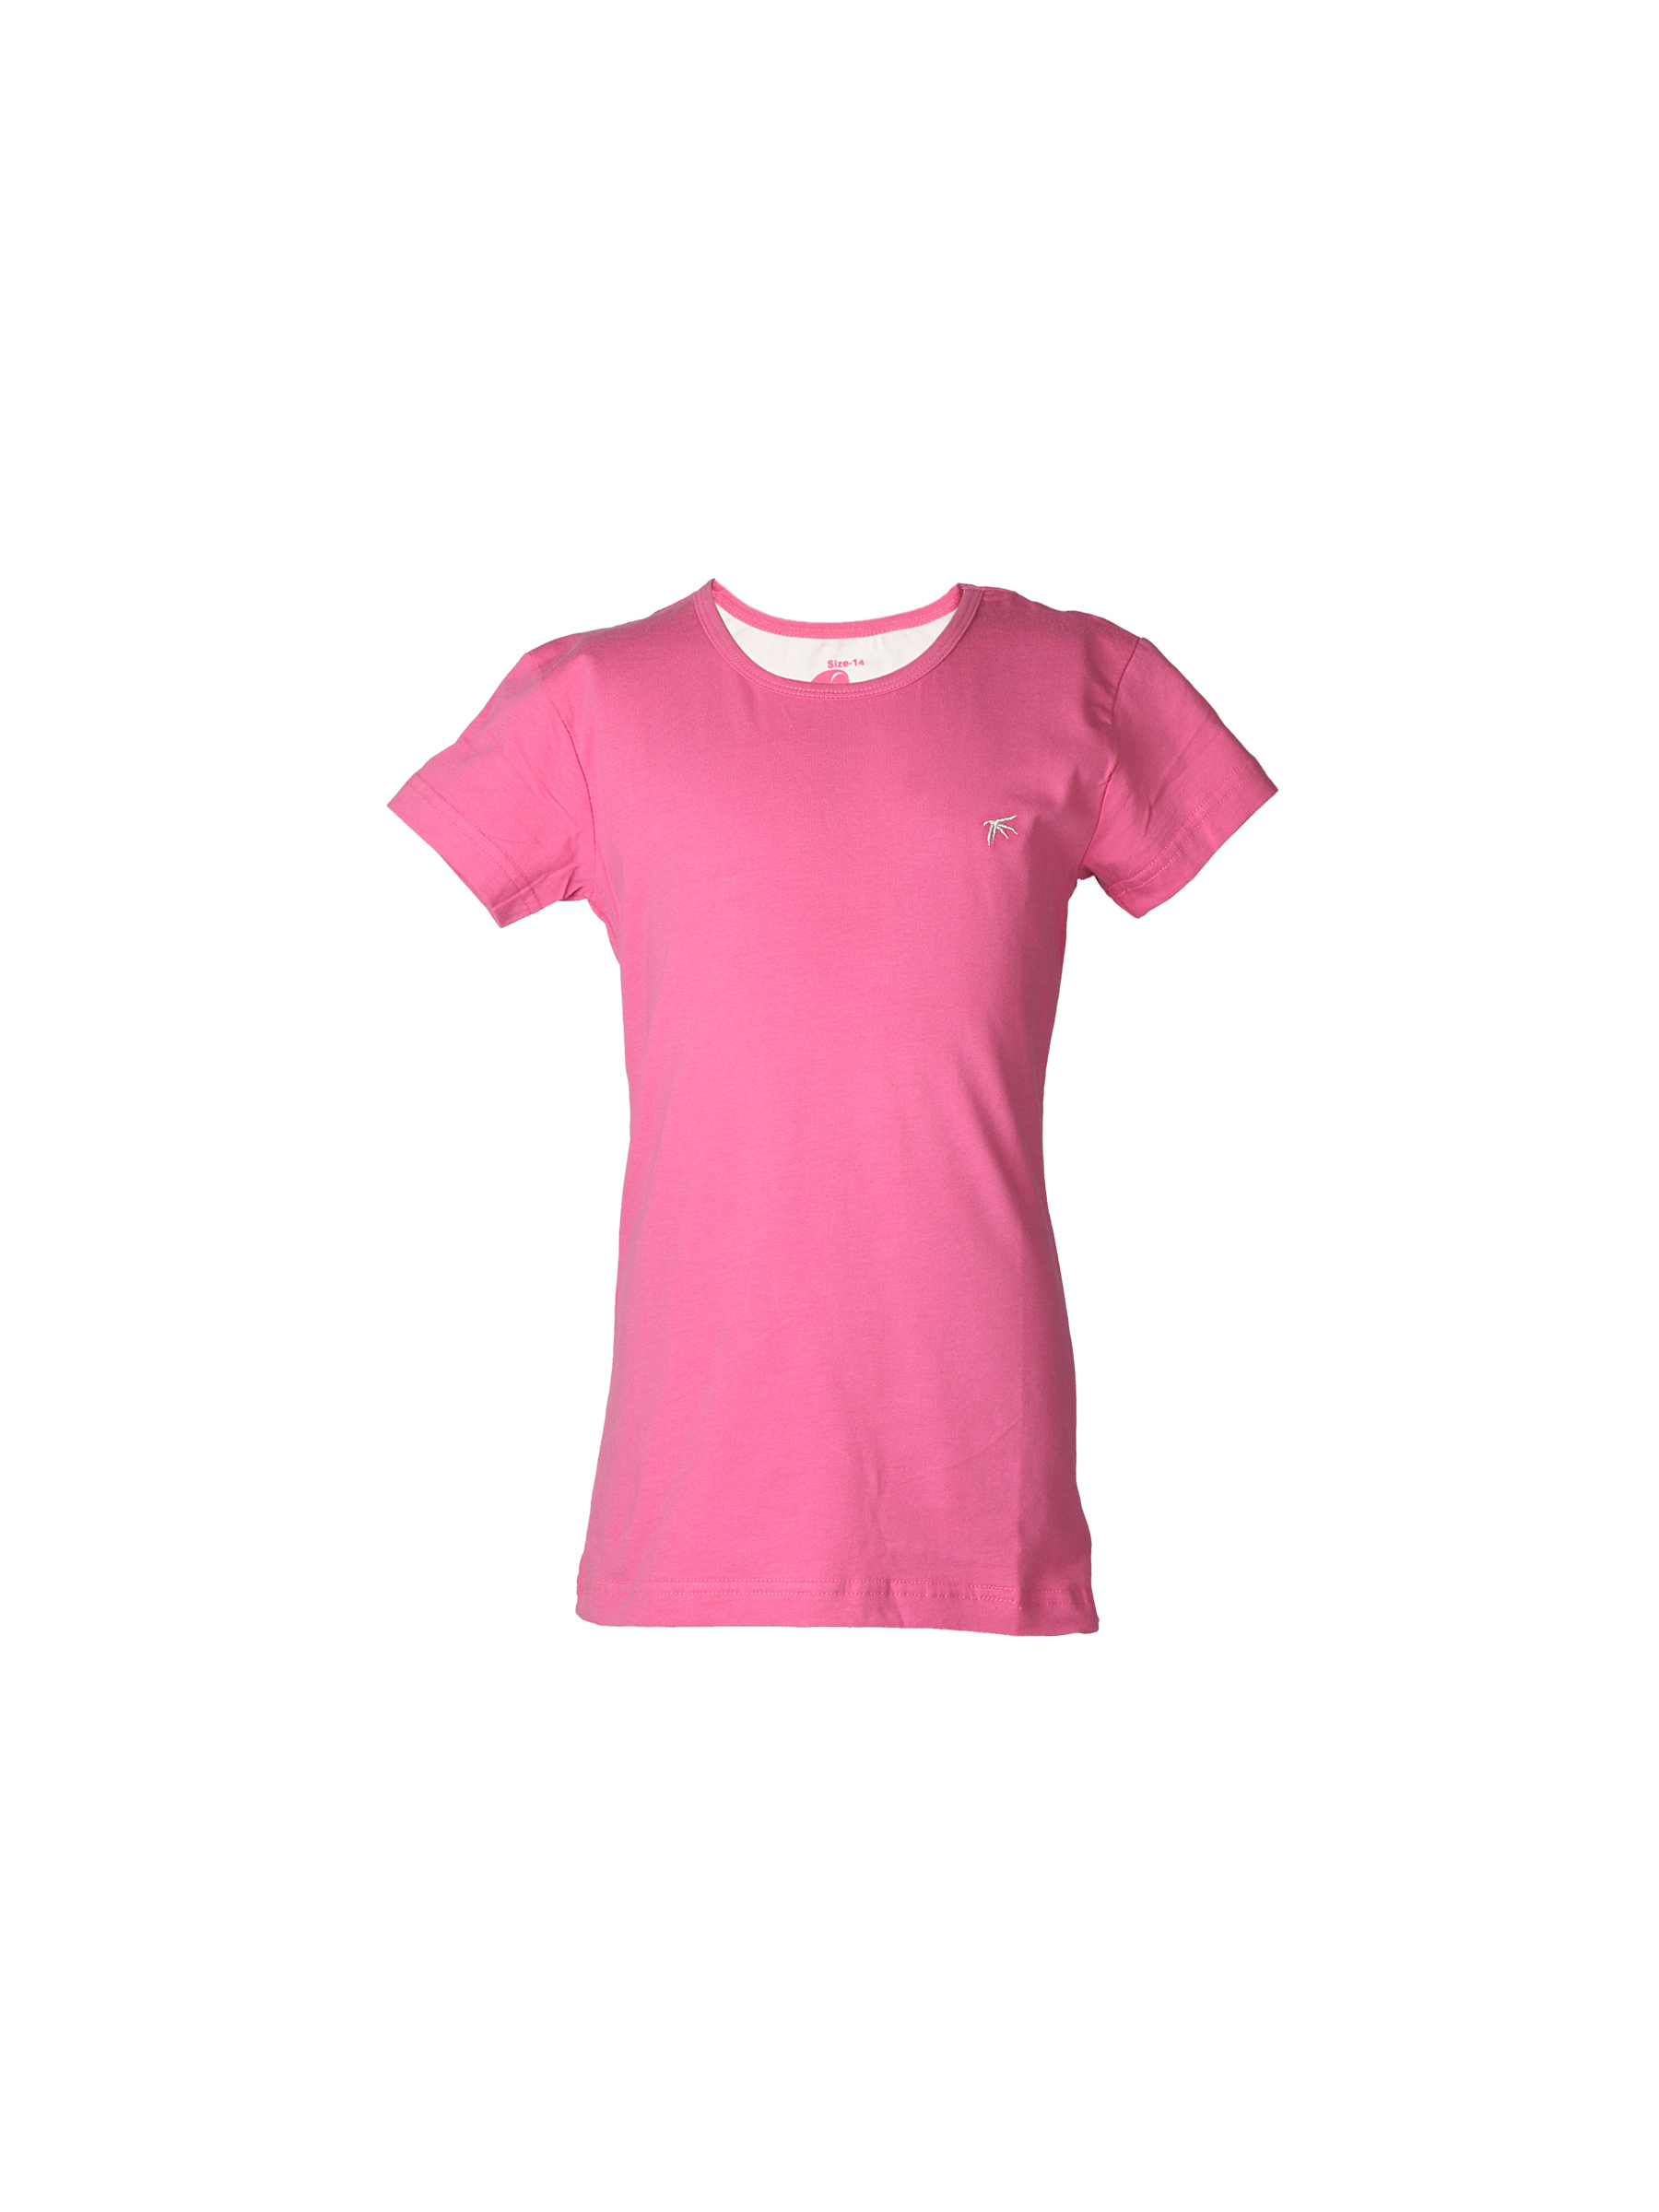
Gini and Jony Girls Pink Top
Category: Apparel / Topwear / Tops
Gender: Girls
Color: Pink
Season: Summer 2012
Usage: Casual